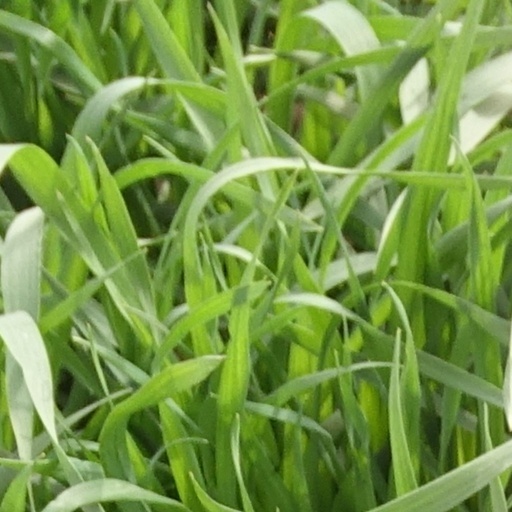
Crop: wheat